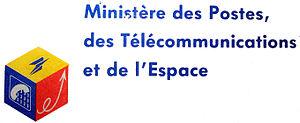
Logo du Ministère des postes, des telecommunications et de l'espace en France en usage de 1988 à 1991
Les Postes, télégraphes et téléphones ou PTT, initialement appelés Postes et télégraphes, puis Postes, télégraphes et téléphones et enfin Postes et télécommunications à partir de 1959, étaient l'administration publique française responsable des postes et des télégraphes, puis des téléphones, aux XIXᵉ et XXᵉ siècles. C'était une administration d'État relevant du ministère des PTT. Mais selon les gouvernements successifs des différentes Républiques, ce ministère avait la charge d'autres activités comme l'industrie, l'espace ou la télédiffusion.
L'oiseau postal ou oiseau-flèche est le logotype des entreprises publiques successives des postes en France depuis 1960. Il représente un oiseau bleu stylisé.
Le ministère des Postes, Télégraphes et Téléphones, abrégé en ministère des PTT, est un ancien ministère français. Il est créé en 1879 sous le nom « ministère des Postes et des Télégraphes » par la fusion de deux directions d’administration centrale : la « direction de l'Exploitation postale » d’une part, et la « direction des Lignes télégraphiques » d'autre part. Il disparaît en 1991, après avoir changé plusieurs fois d’intitulé dont le dernier : « ministère des Postes et Télécommunications ».
Cet article dresse une liste de membres du gouvernement français chargés des Postes et Télécommunications.